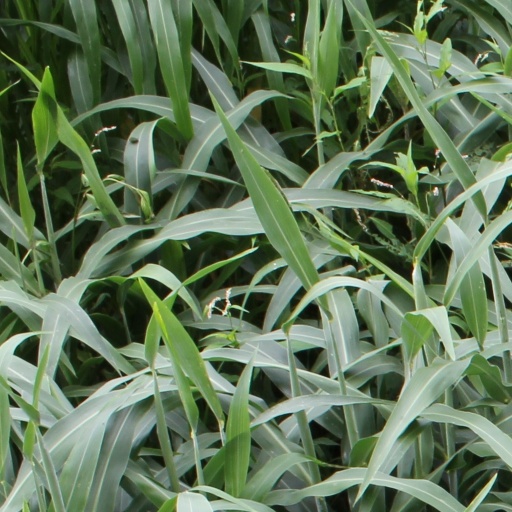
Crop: sorghum